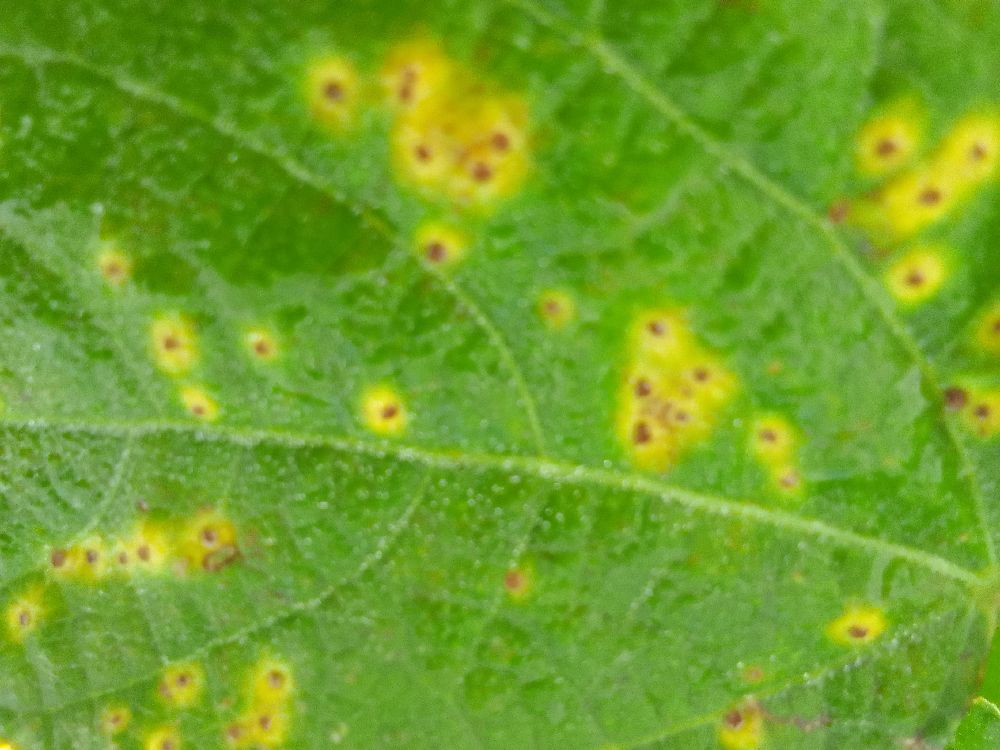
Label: rust